EA Sports UFC

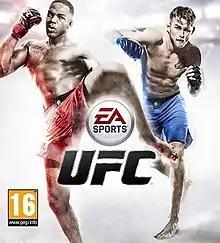
EA Sports UFC Cover featuring Jon "Bones" Jones and Alexander "The Mauler" Gustafsson

EA Sports UFC is a mixed martial arts fighting video game developed in a collaboration between EA Canada and SkyBox Labs, and published by EA Sports for PlayStation 4 and Xbox One. It is based on the Ultimate Fighting Championship (UFC) brand and was released on June 17, 2014. It is the first UFC game since THQ sold the license to Electronic Arts. A downgraded port of the game was released for mobile devices in April 2015.